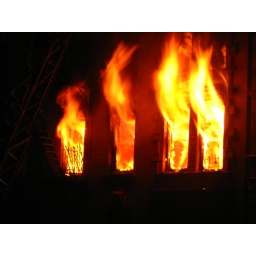
Closeup of a fire in the crack house across the street